Sierra de Guadarrama

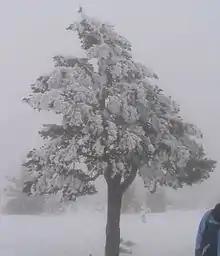
Ice-covered pine tree; the result of an ice fog.

As might be expected in such an important ecosystem, there is a great variety of wildlife, with mammals such as Iberian ibex, roe deer, fallow deer, wild boar, badger, various types of weasel, European wild cat, fox and hare among others. Birds are also well represented with such specialities as citril finch and crested tit as well as the usual waterfowl, especially in the "Embalse de Santillana" (Santillana reservoir). Birds of prey include the impressive Spanish imperial eagle and Eurasian black vulture. In fact, the animal species inhabiting the Guadarramas represent 45% of the fauna of Spain and 18% of those in Europe as a whole.